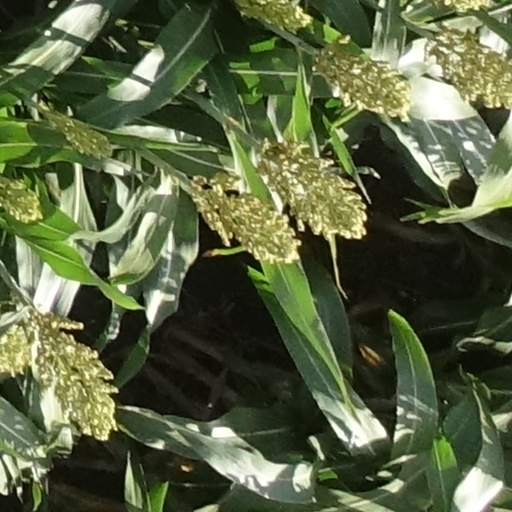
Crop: sorghum